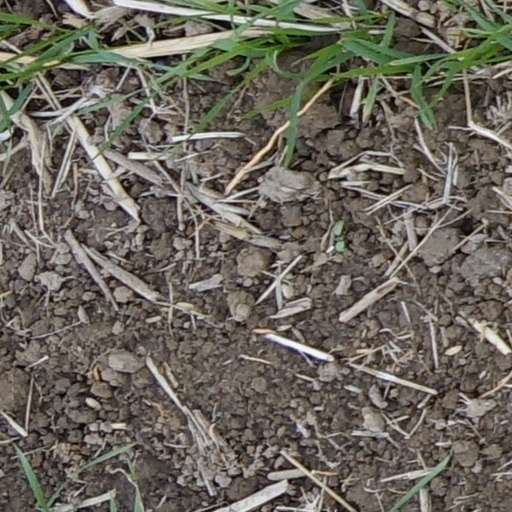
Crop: wheat